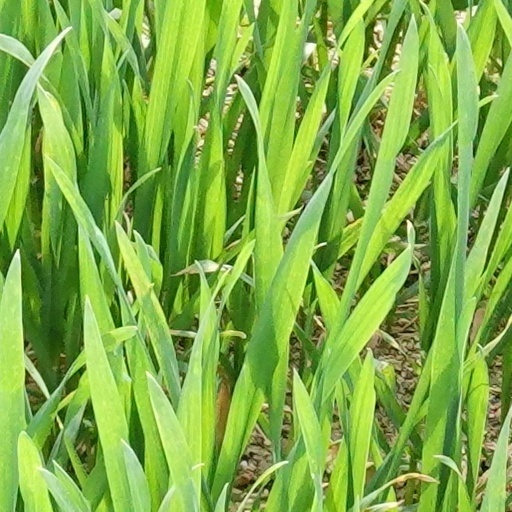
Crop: wheat